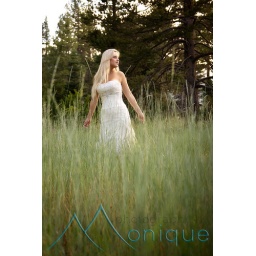
Kristin and DIrk trash the dress shoot at Kiva beach in South Lake Tahoe